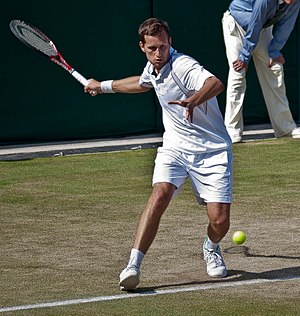
Karol Beck
Karol Beck er en slovakisk tennisspiller, der blev professionel i 2001. Han har, pr. juni 2009, endnu ikke vundet nogen ATP-turneringer.